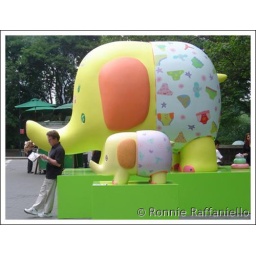
A man reading the paper by the elephants in New York City.